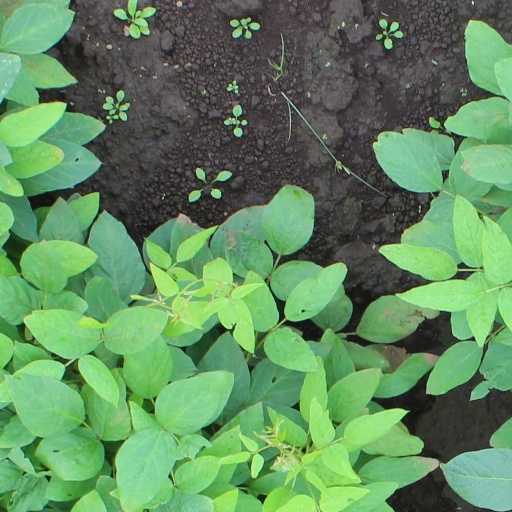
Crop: soybean